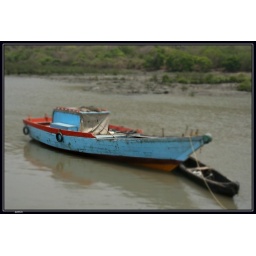
to board a ship you send in a boat. to board a boat you send in a kayak